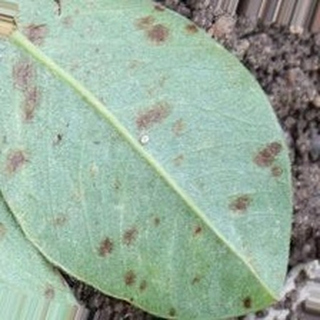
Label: groundnut_rust